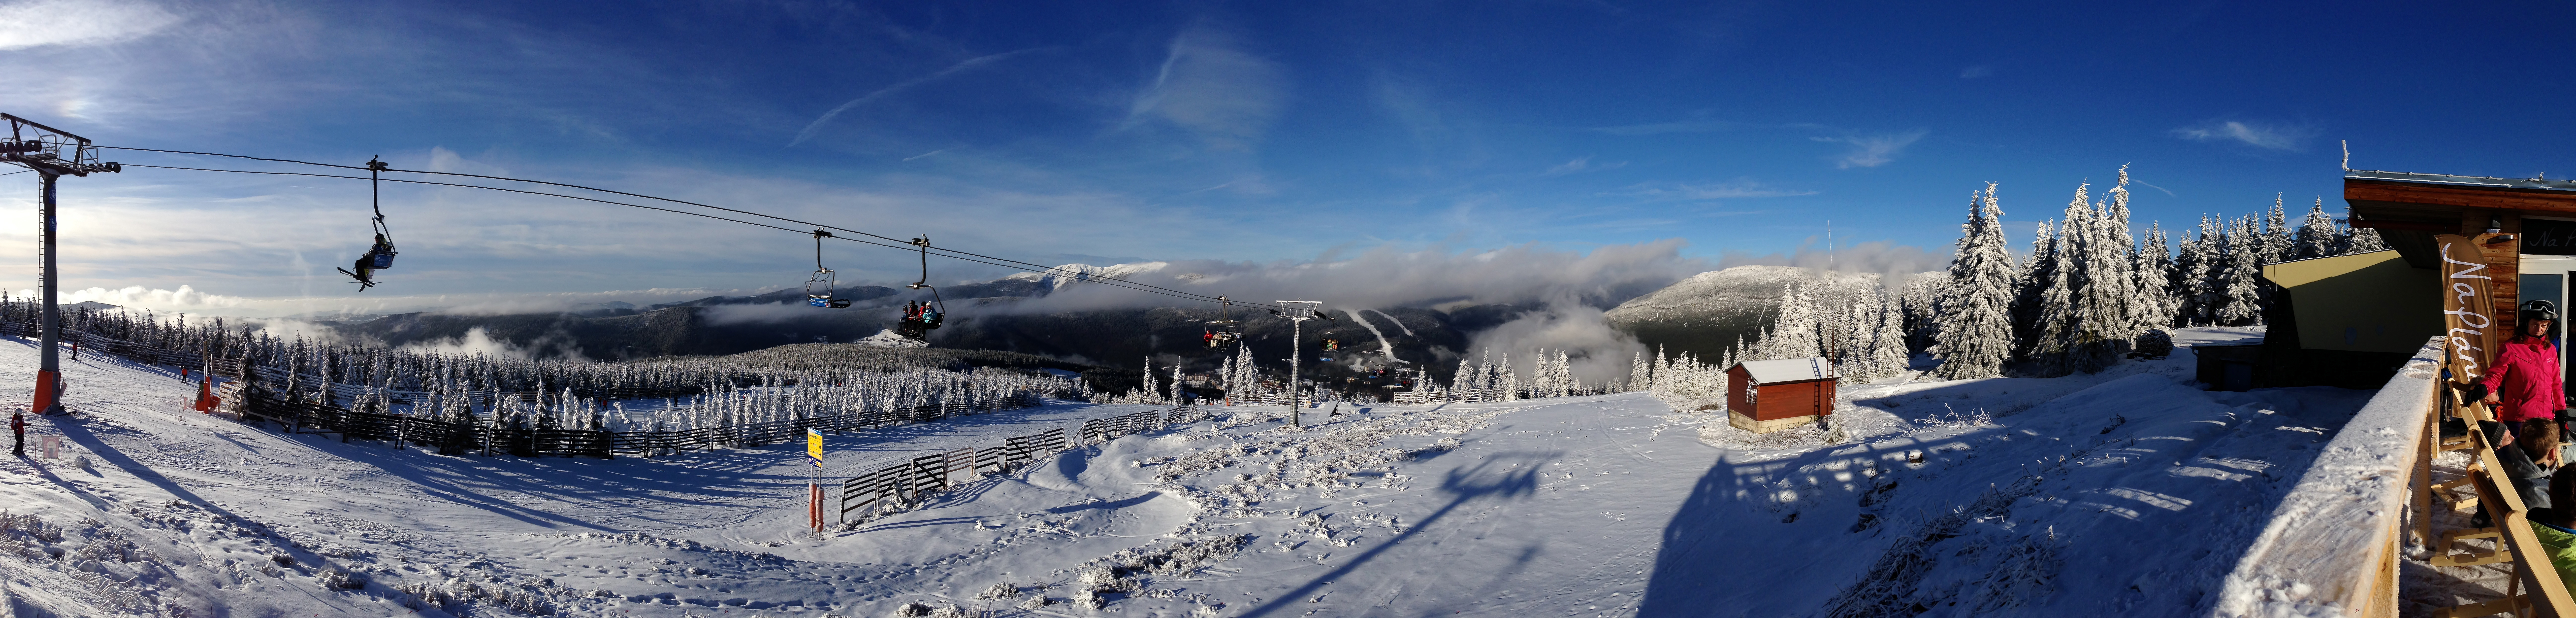
iphone, snow, winter, mountain range, travel, europe, extreme sport, skiing, sports equipment, winter sport, sunny, sports, resort, skilift, ski, czechrepublic, plan, piste, photostream, spindleruvmlyn, svatypetr, skiareal, nordic skiing, ski equipment, alpine skiing, geological phenomenon